Monotron

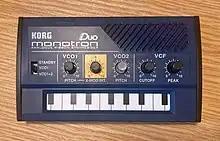

The Monotron Delay was announced in November 2011. It was later exhibited at the 2012 NAMM Show, an annual music trade show.